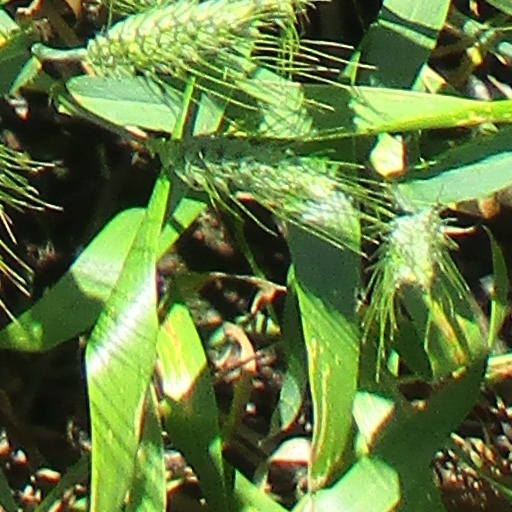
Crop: wheat